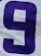
Number: 9